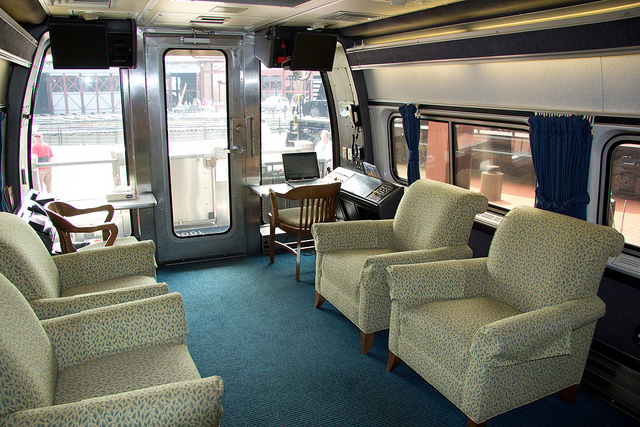
Six chairs in a train car along with curtains.

A bus filled with chairs and two tables.

The inside of a train cabin room with curved sides with four padded armchairs and two captain style wood chairs, on at a desk with control panel, a door and windows.